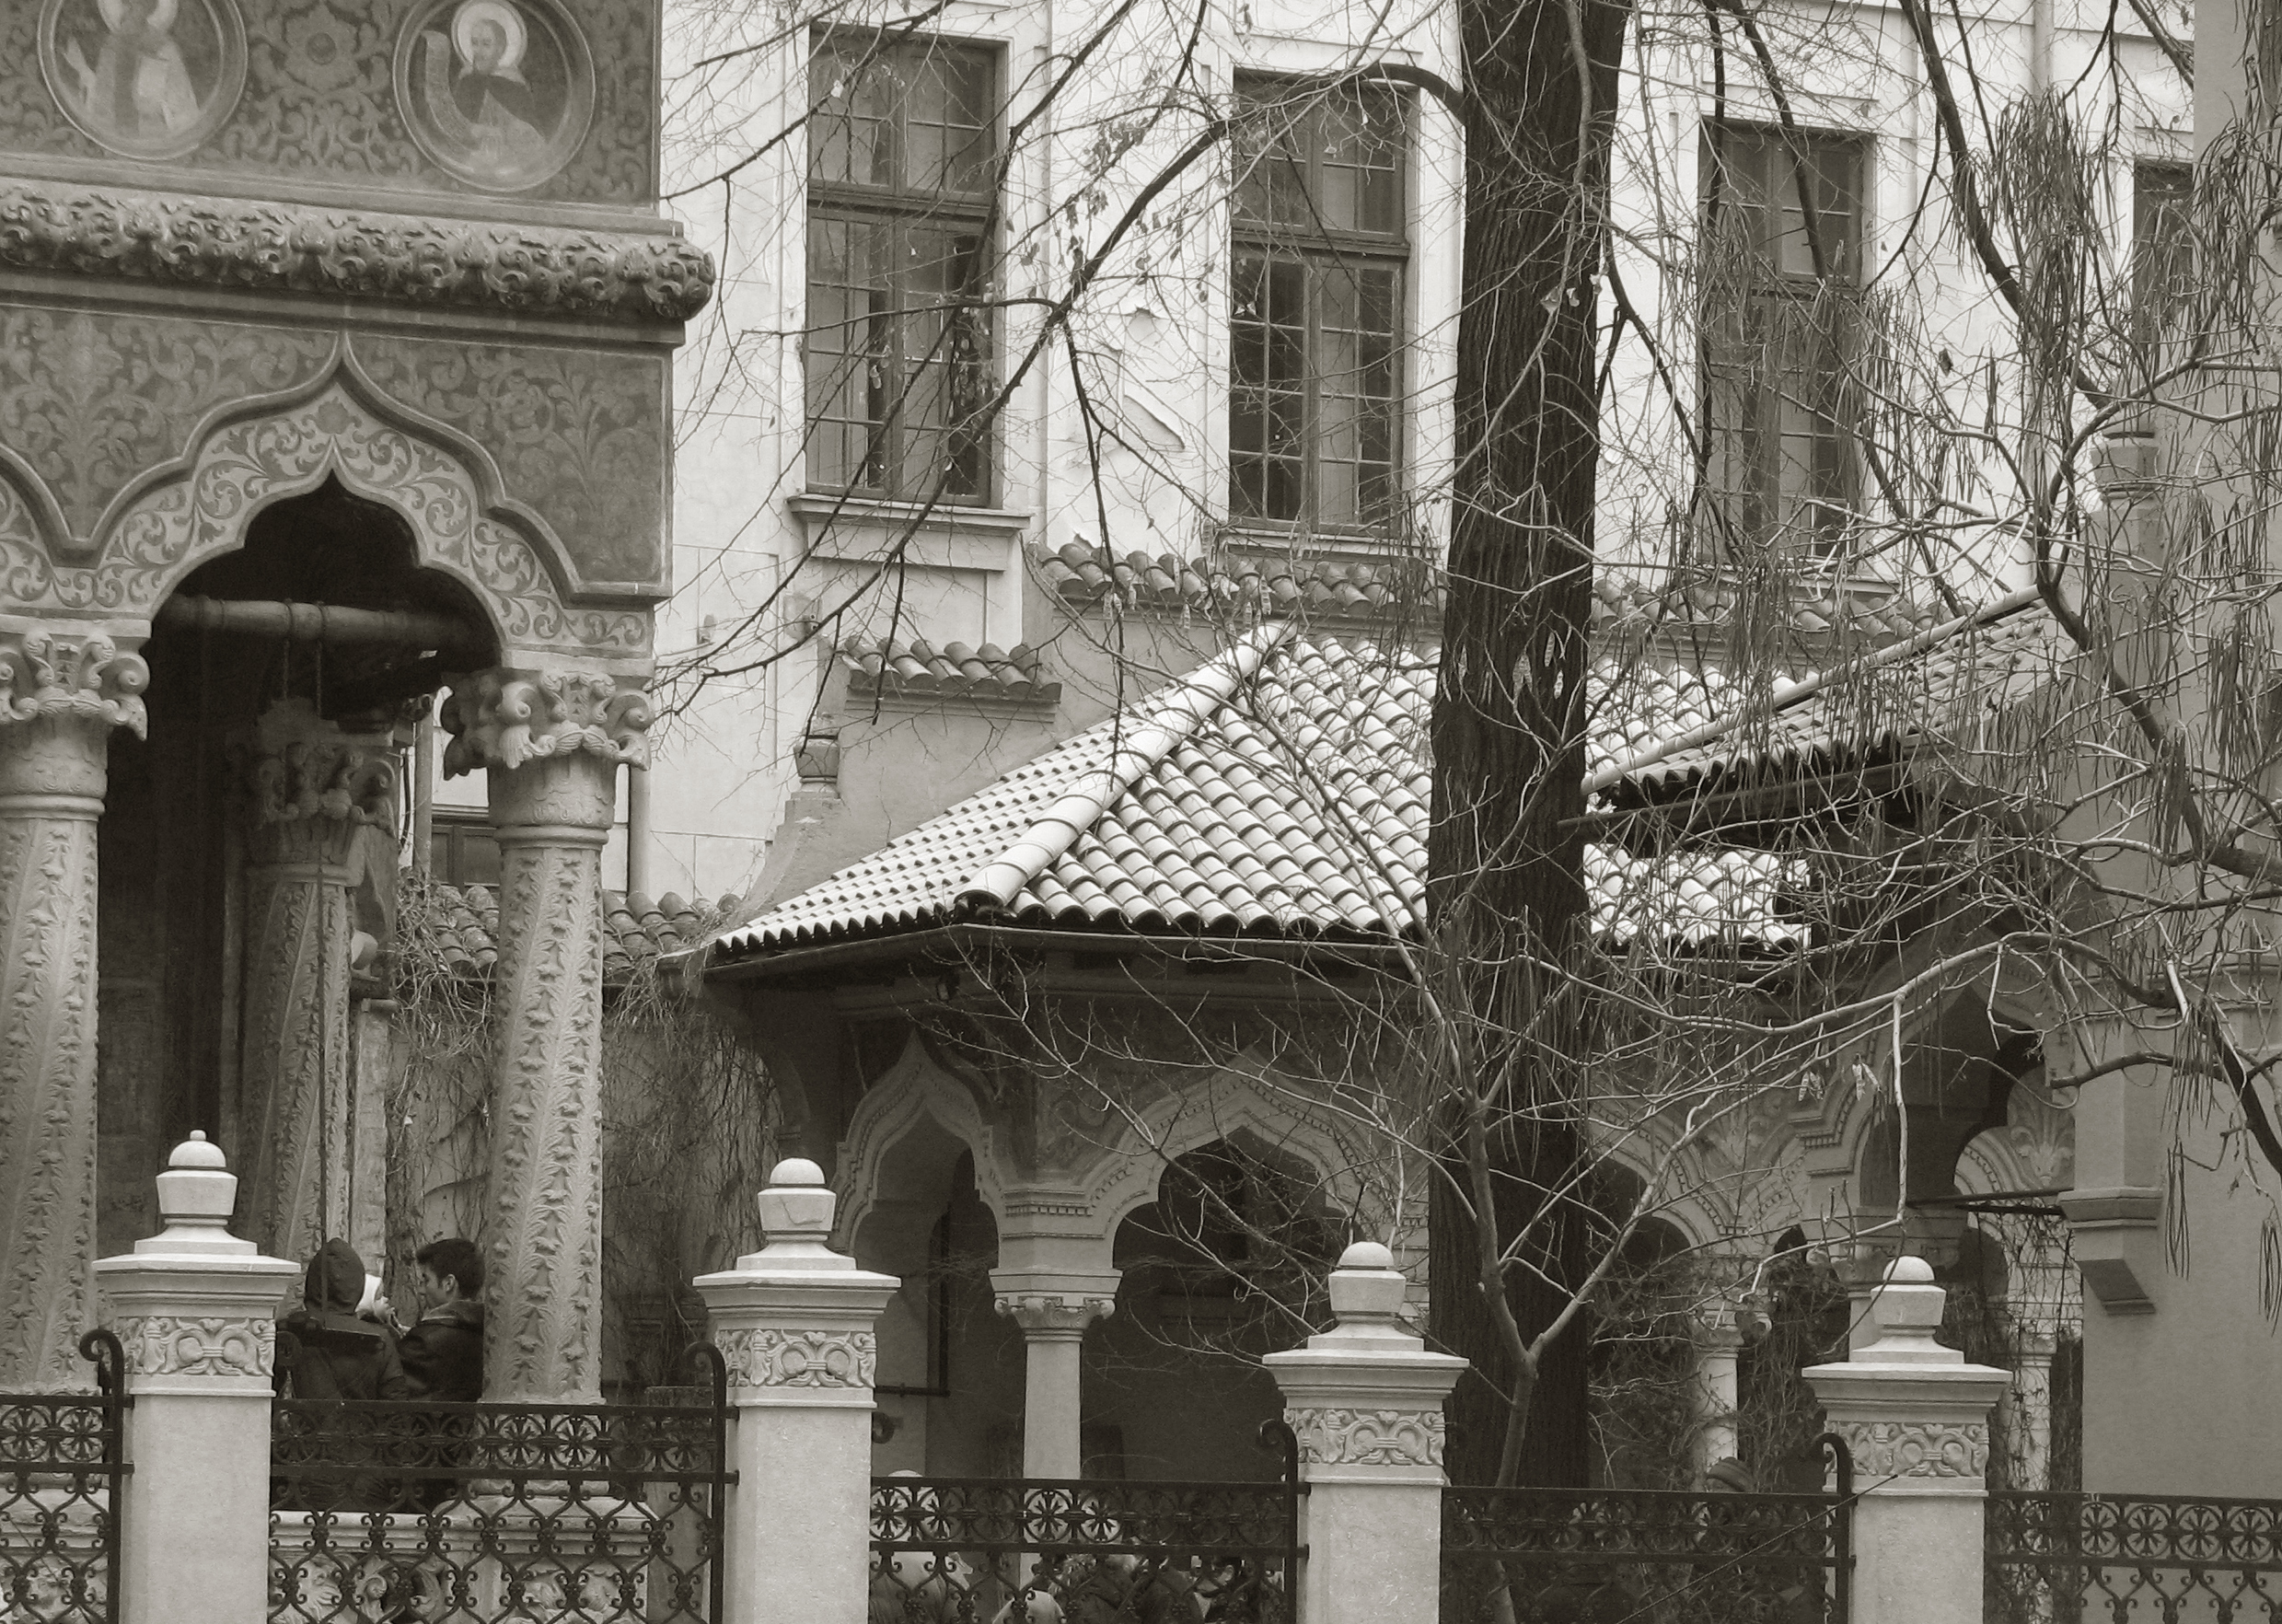
black and white, architecture, photography, house, building, palace, photo, europe, column, religion, facade, church, cathedral, monochrome, christian, place of worship, photos, religious, cool image, de, temple, monastery, churches, synagogue, fotografie, history, christianity, romana, orthodox, eastern, romania, bucharest, roumanie, convent, bor, biserica, arhitectura, orthodoxy, romanian, ortodoxa, manastirea, manastire, ortodoxia, ortodoxie, cretinism, cretin, ecclesiastical, bisericeasc, cladire, edificiu, bucuresti, stavro, stavropoleos, brancovenesc, gothic architecture, monochrome photography, ancient history